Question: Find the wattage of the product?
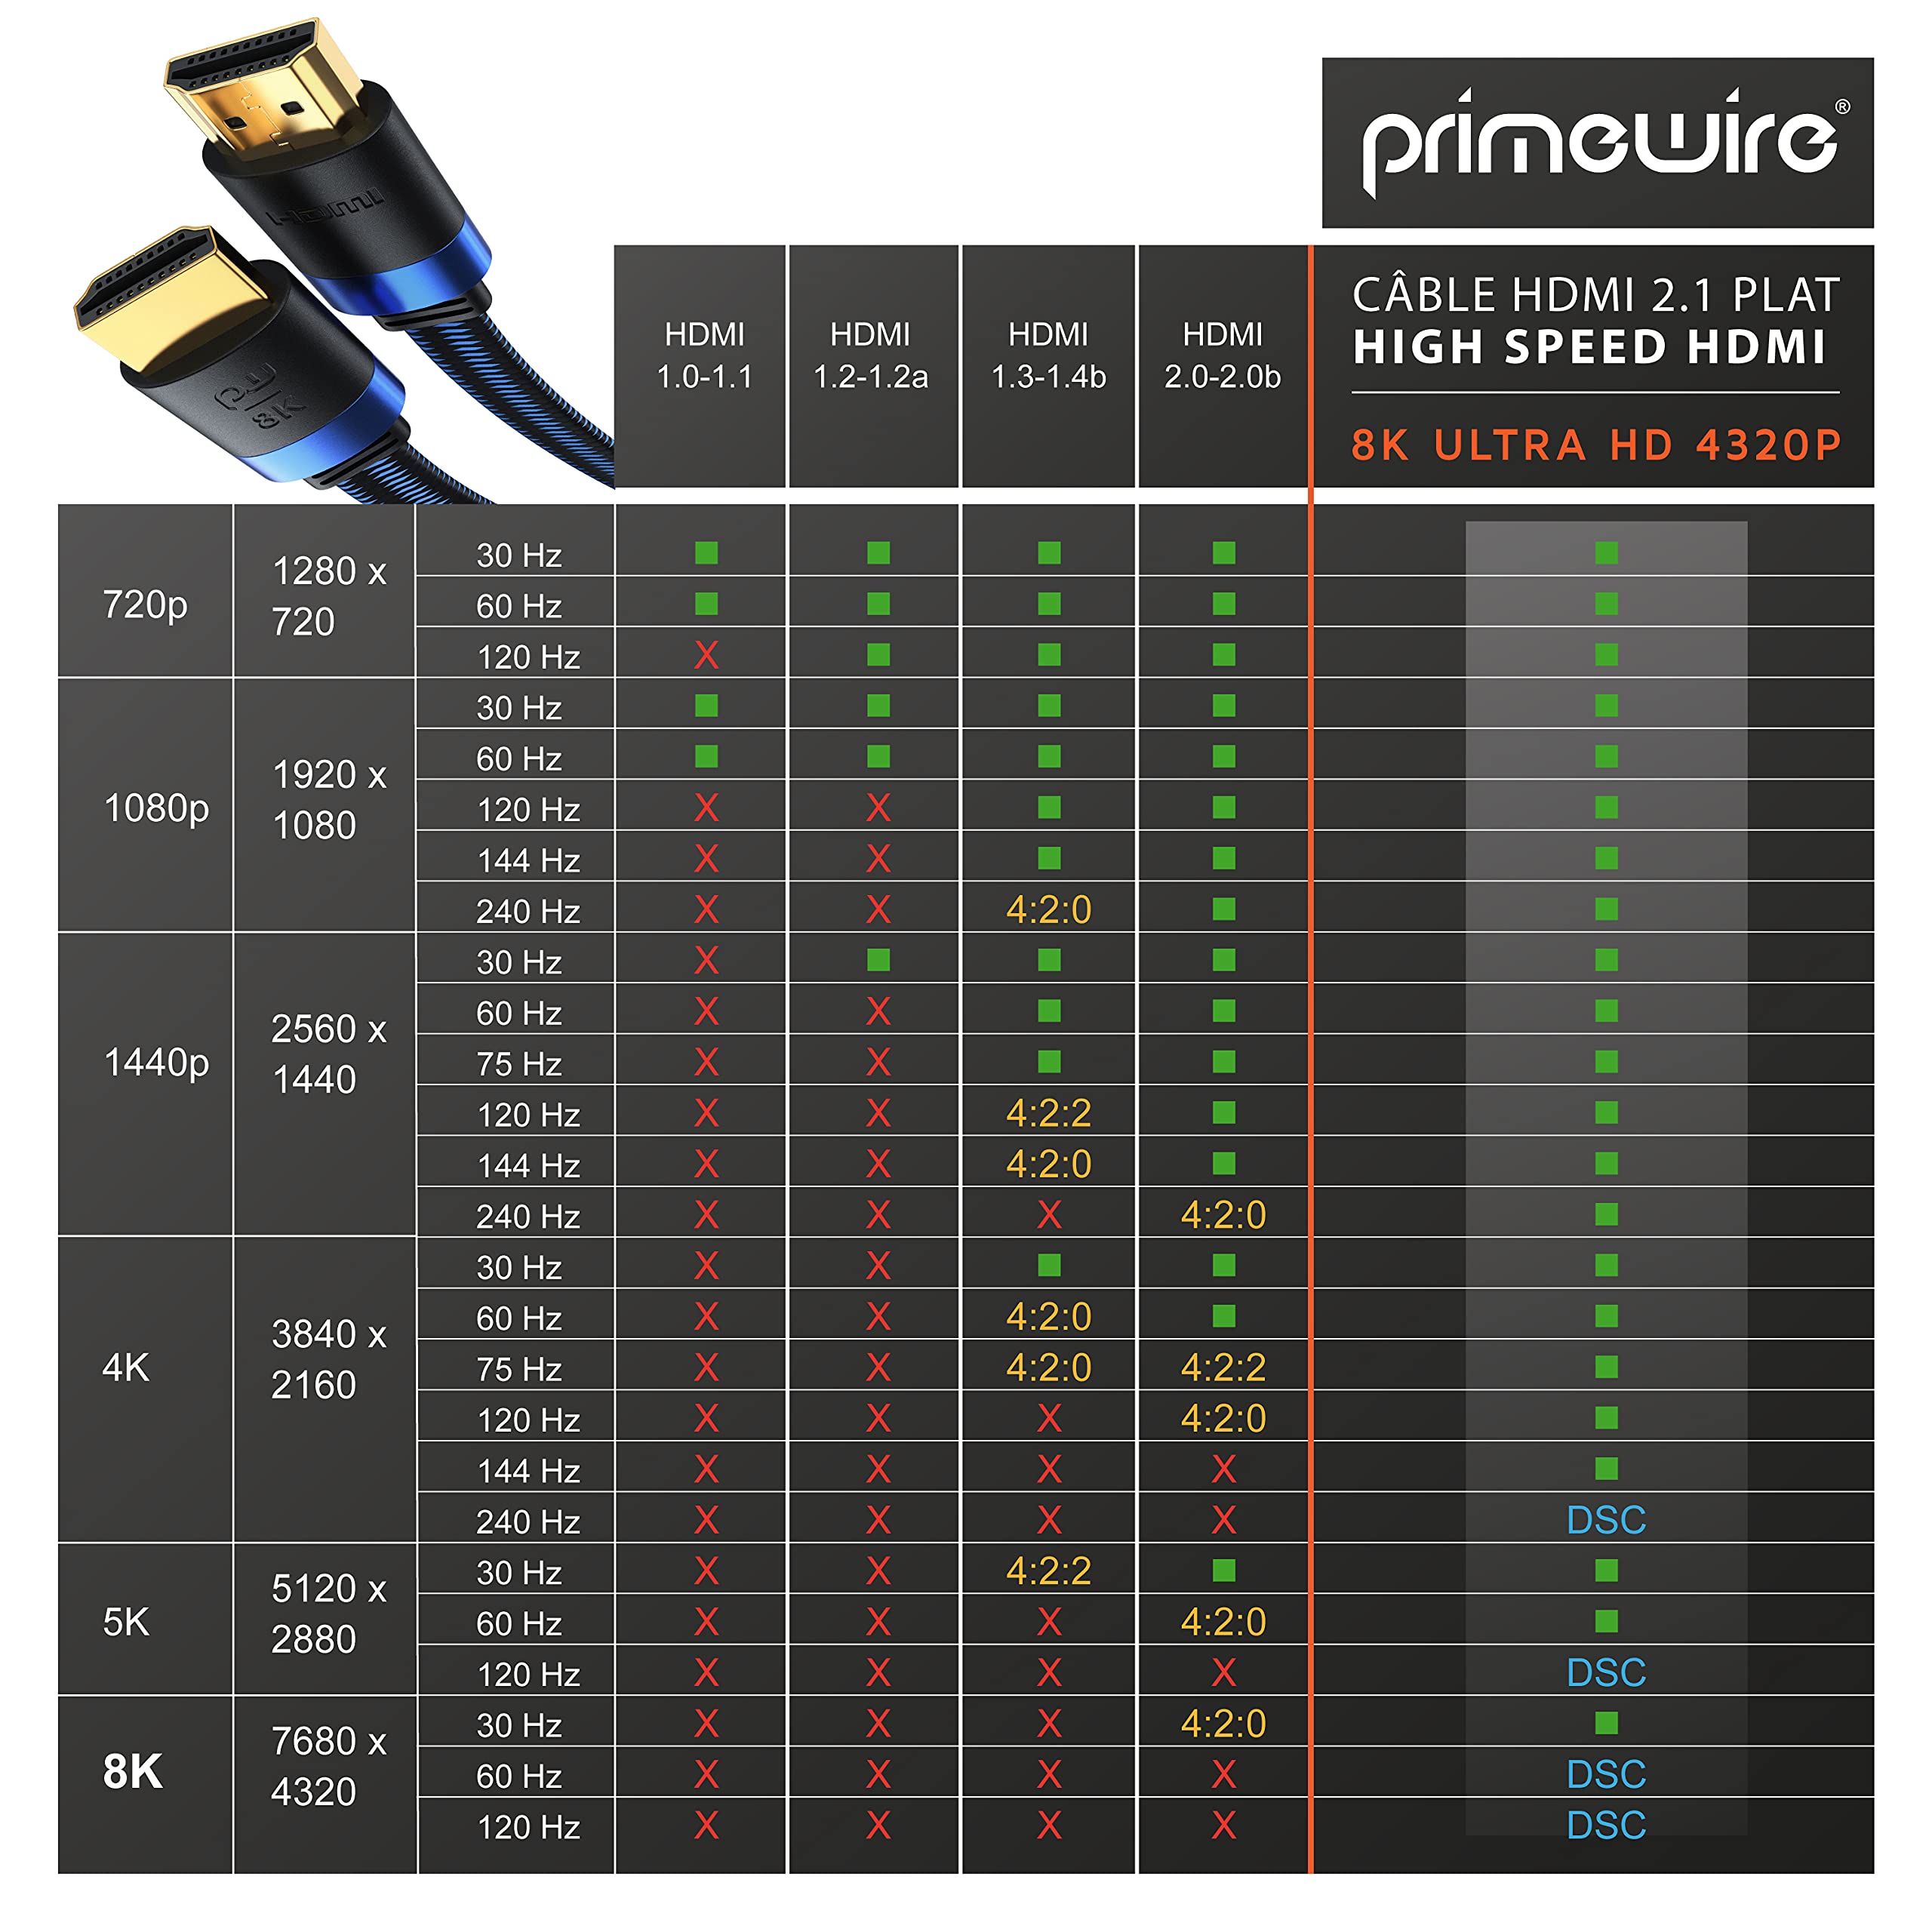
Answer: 4320.0 horsepower